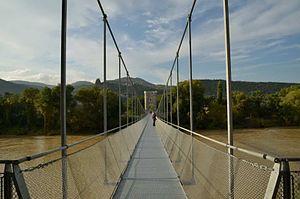
pont suspendu rénové en 2013
Rochemaure est une commune française, située dans le département de l'Ardèche en région Auvergne-Rhône-Alpes, dans l'ancienne région historique du Vivarais.